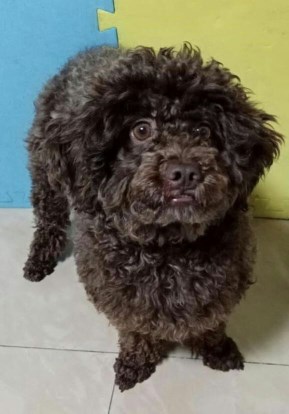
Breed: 7449-n000128-teddy